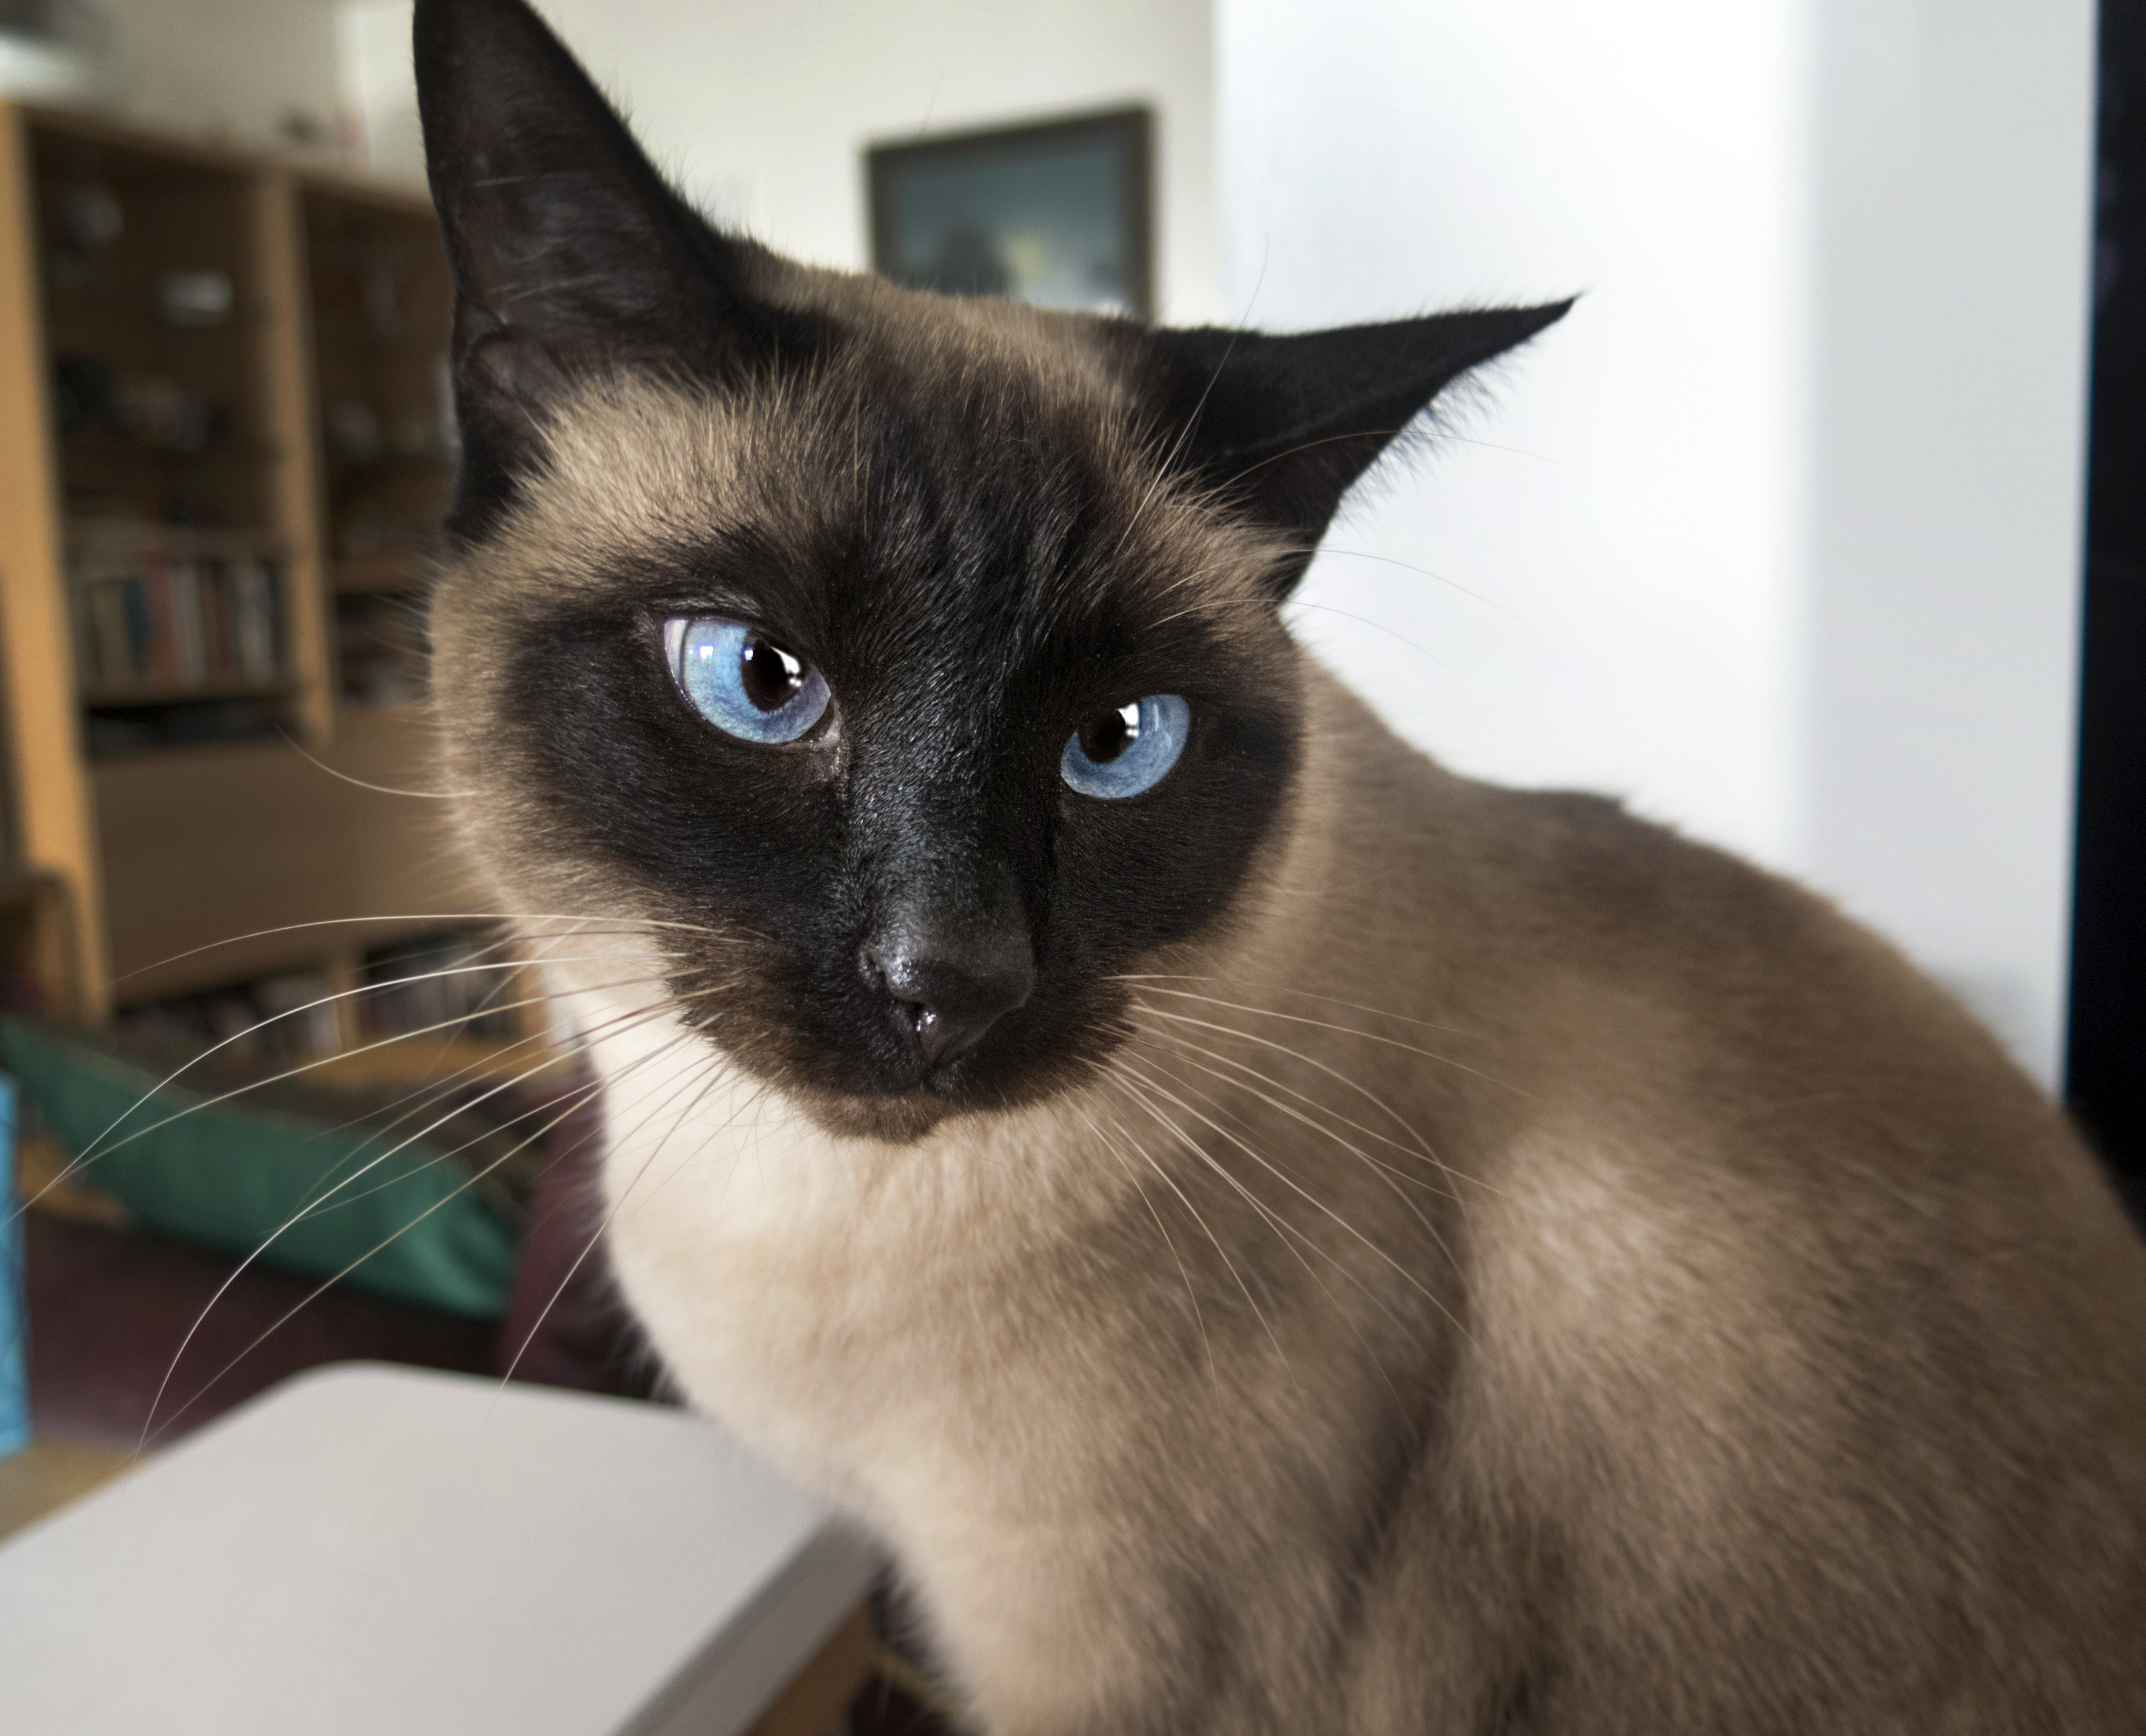
cat, feline, mammal, snowshoe, black cat, 2015, face, whiskers, vertebrate, thai, 365, siamese, 3652015imstillstanding, siames, burmese, balinese, small to medium sized cats, cat like mammal, carnivoran, domestic short haired cat, tonkinese, birman